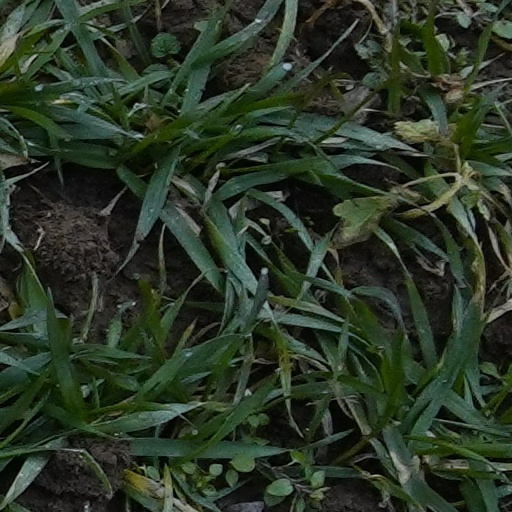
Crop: wheat